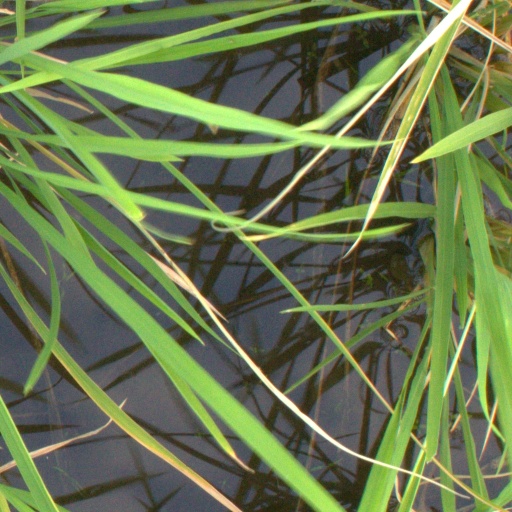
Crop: rice